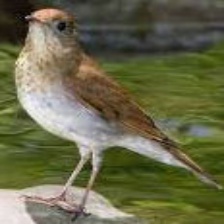
Species: VEERY
Scientific name: CATHARUS FUSCESCENS